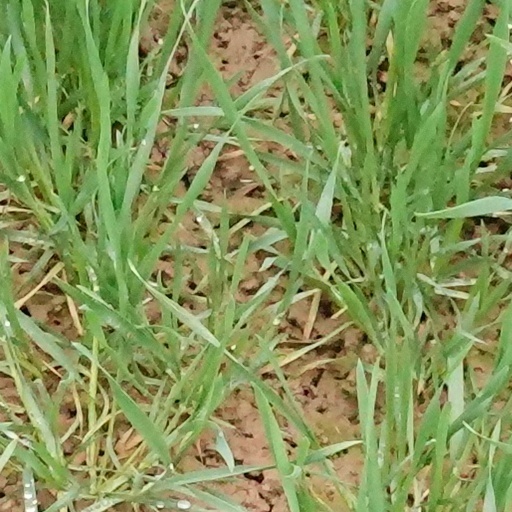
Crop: wheat